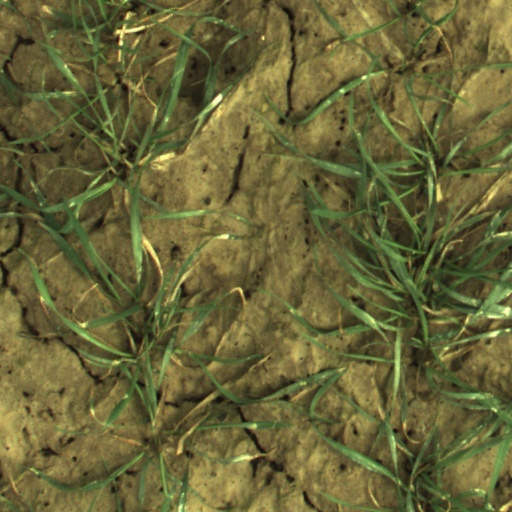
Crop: wheat